Battle of Kula Gulf

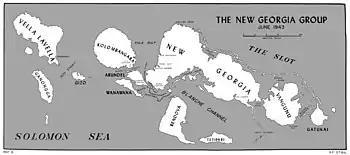

The night before the battle in the Kula Gulf, Rear Admiral Walden L. Ainsworth's Task Group 36.1 (TG 36.1) conducted a cruiser bombardment of Vila on Kolombangara Island and Bairoko. This operation was undertaken to support a landing at Rice Anchorage on the northern shore of New Georgia, by U.S. Marine and U.S. Army troops tasked with capturing Enogai and Bairoko.